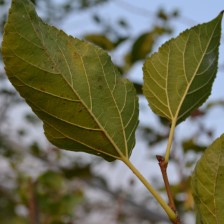
Variety: Kamphaengsaeng42